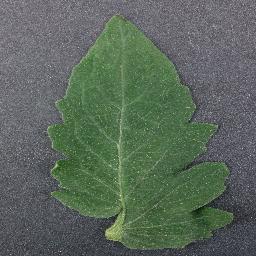
Label: Tomato___healthy